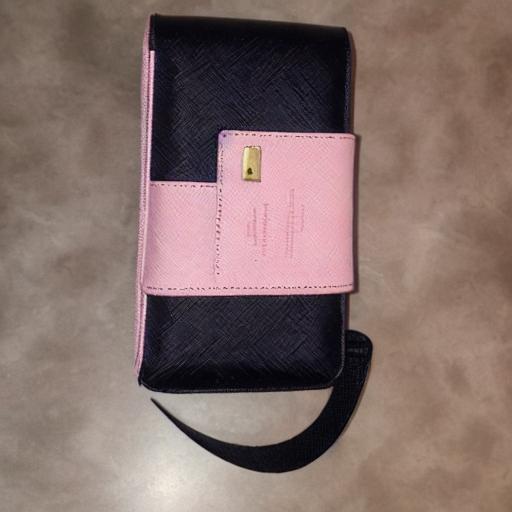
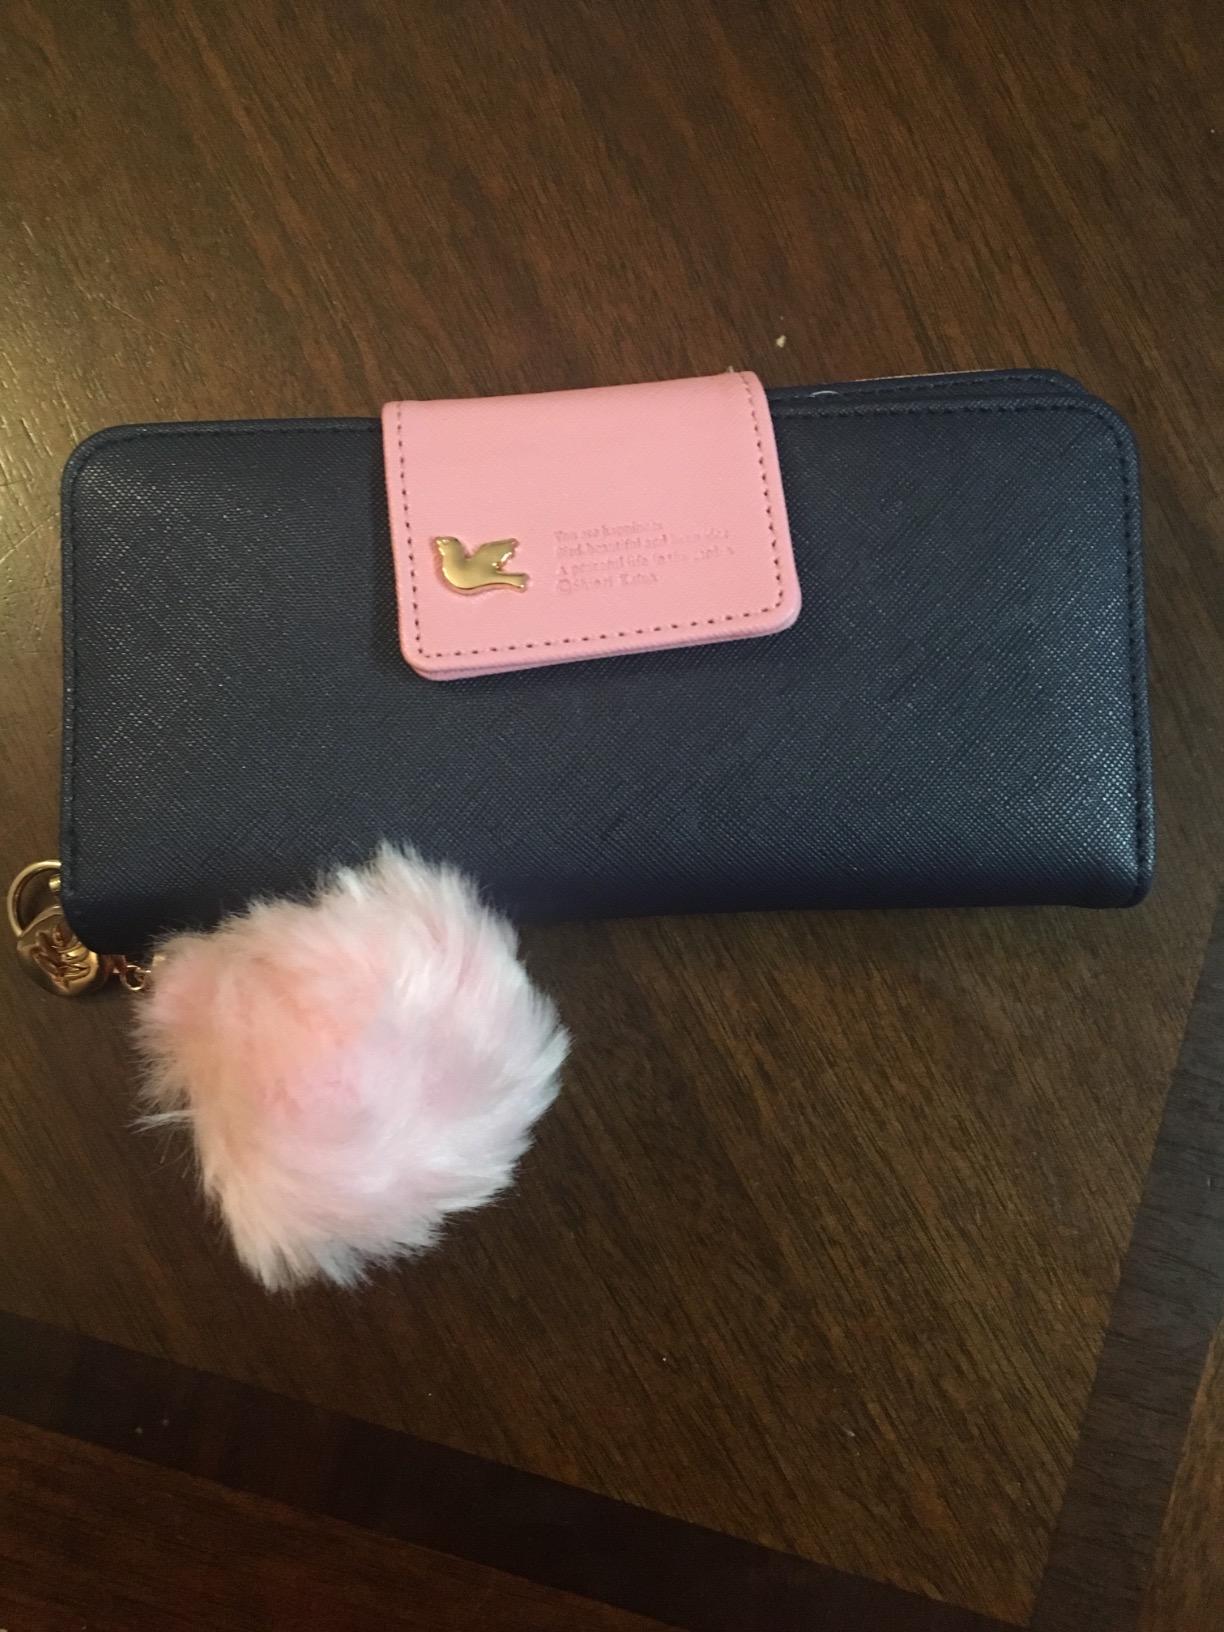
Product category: accessories_handbag
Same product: no